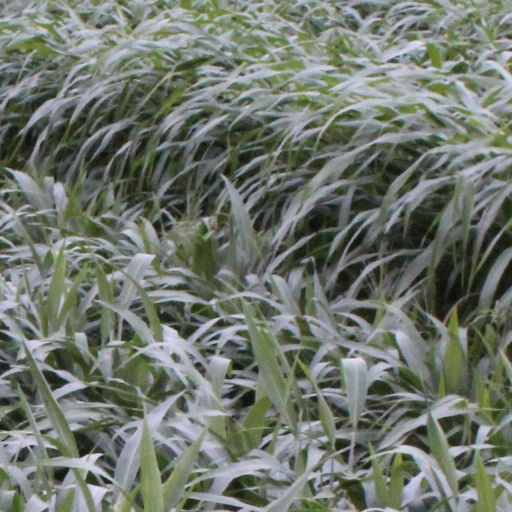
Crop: sorghum